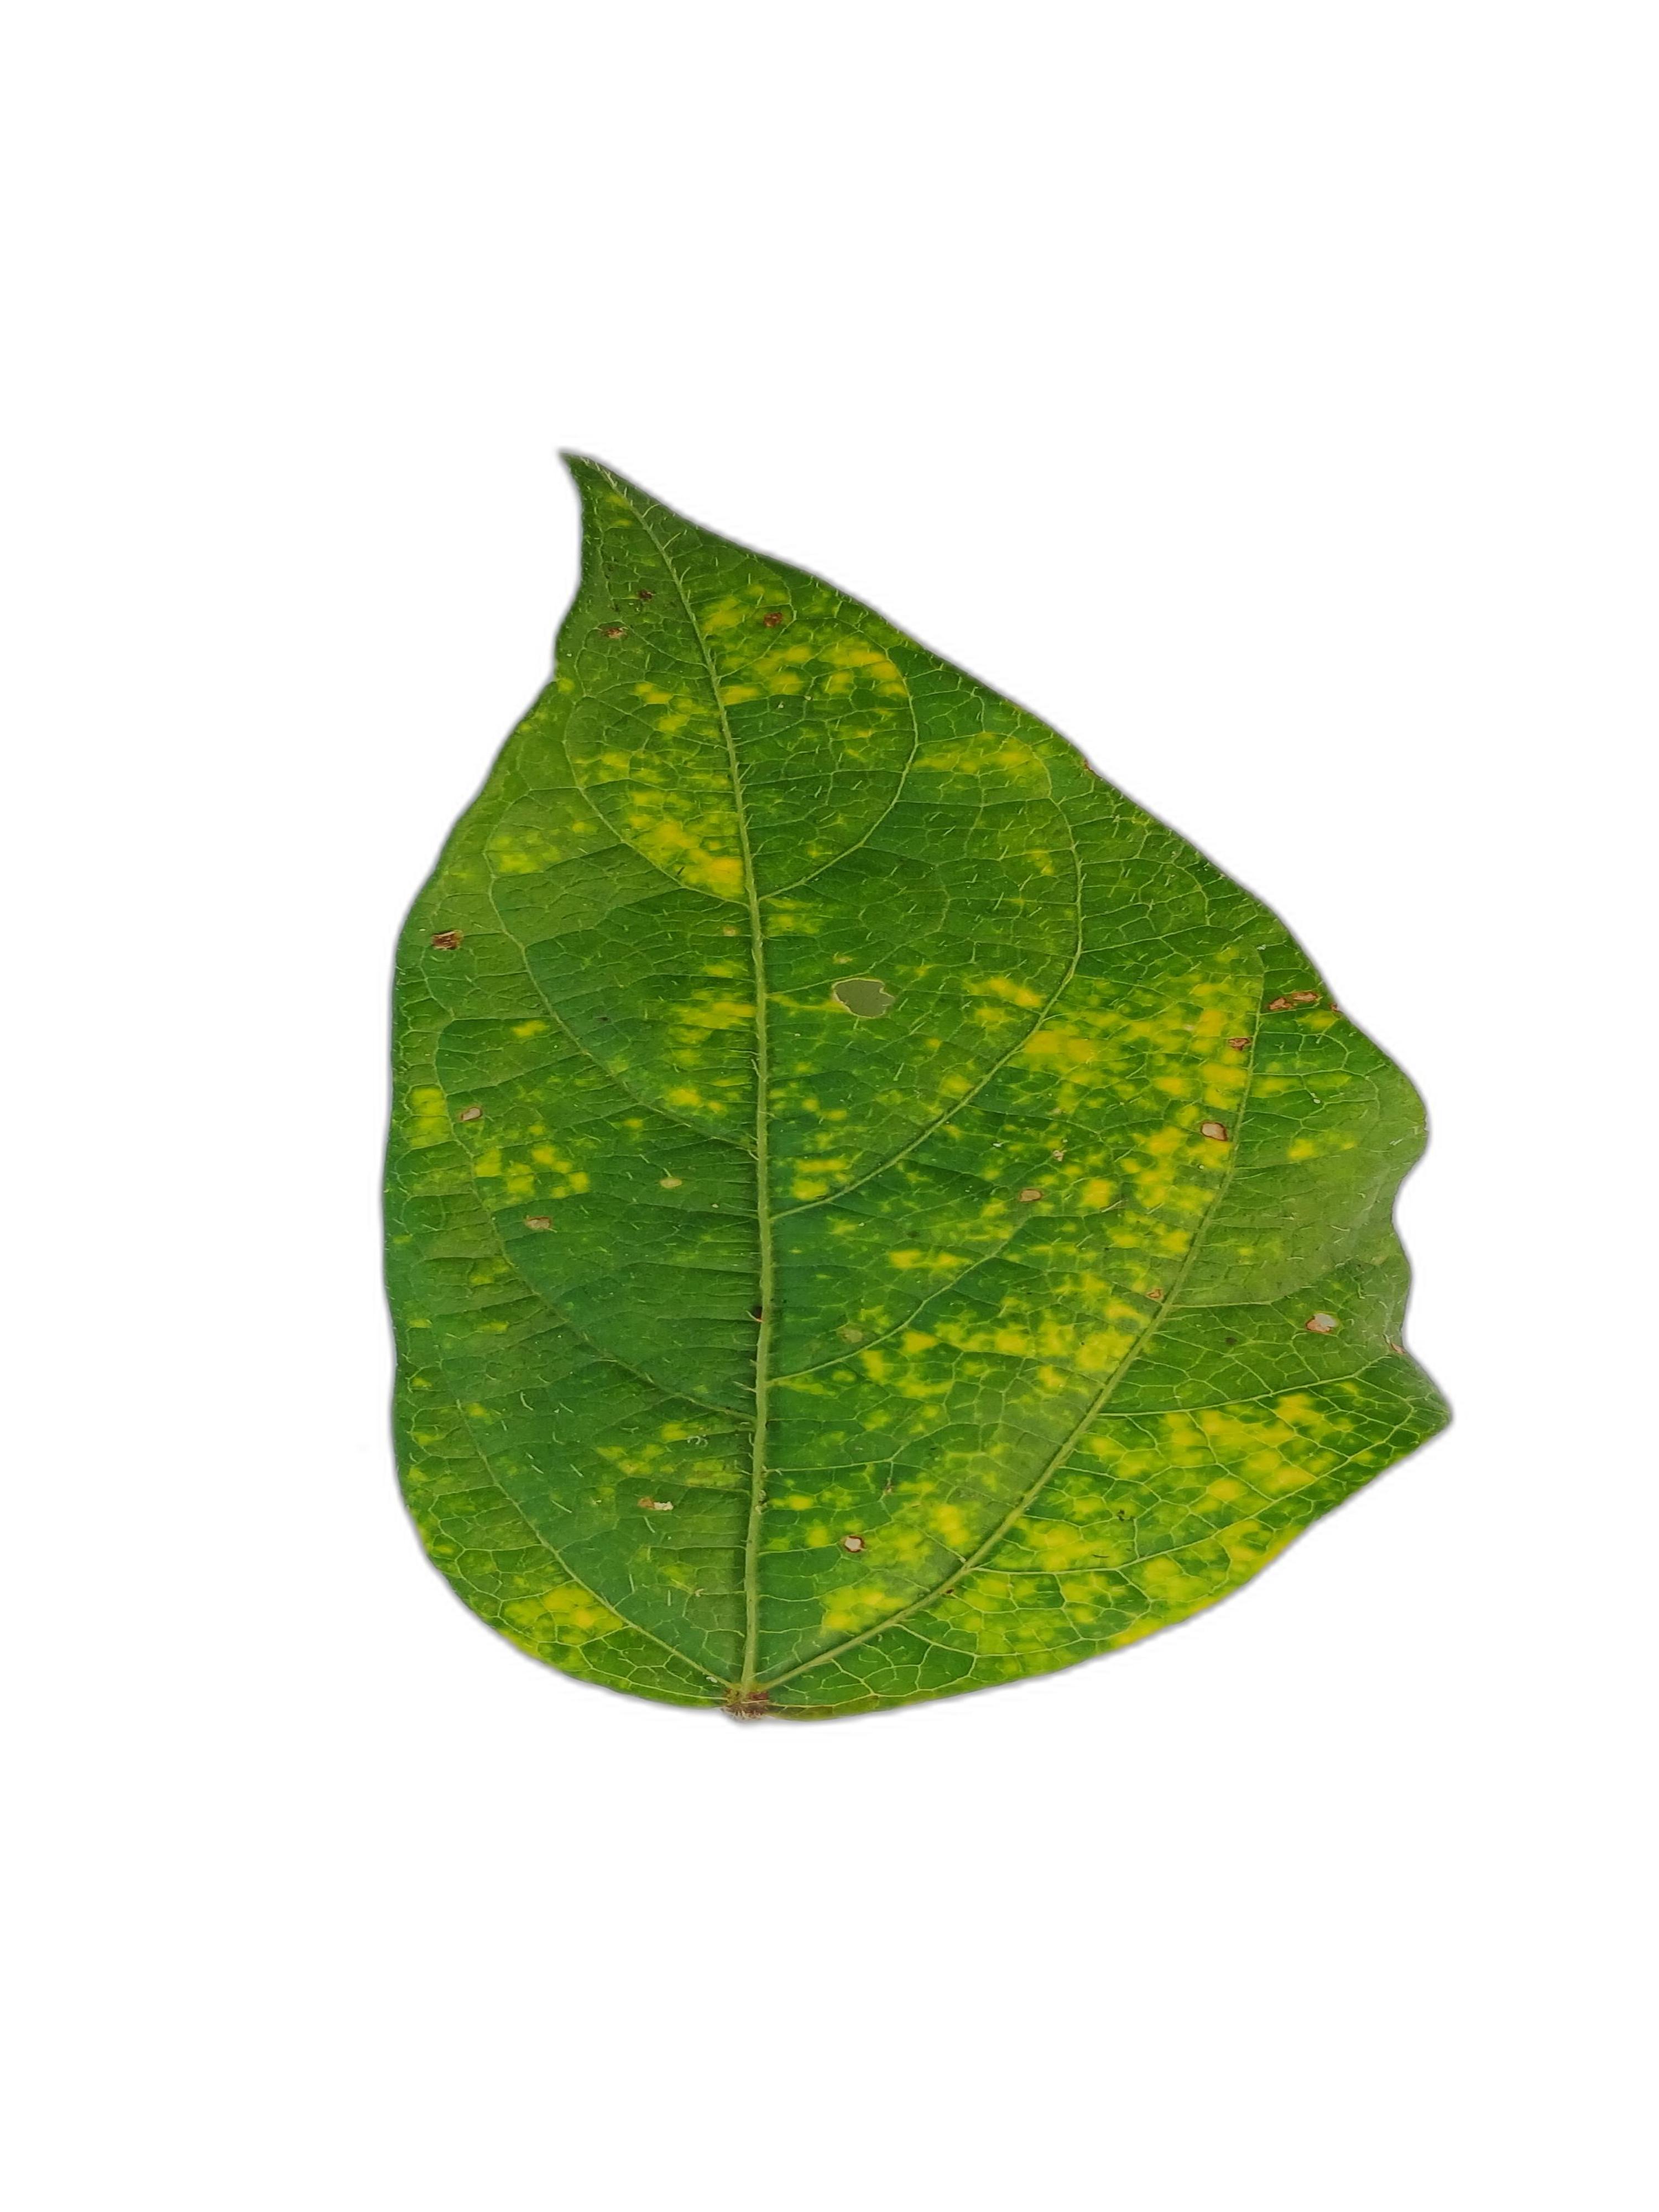
Label: Yellow Mosaic